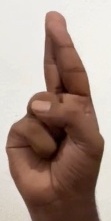
ASL sign: R